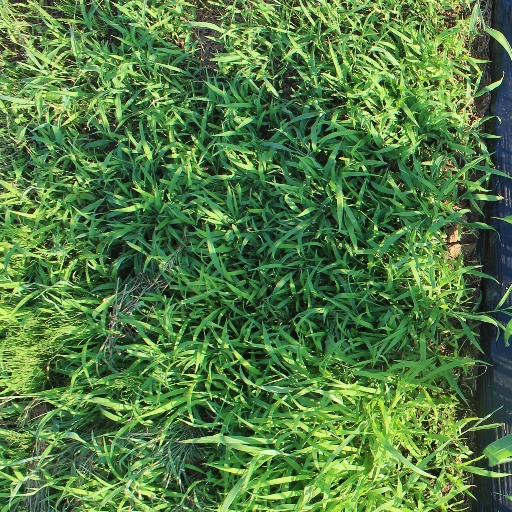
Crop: sorghum